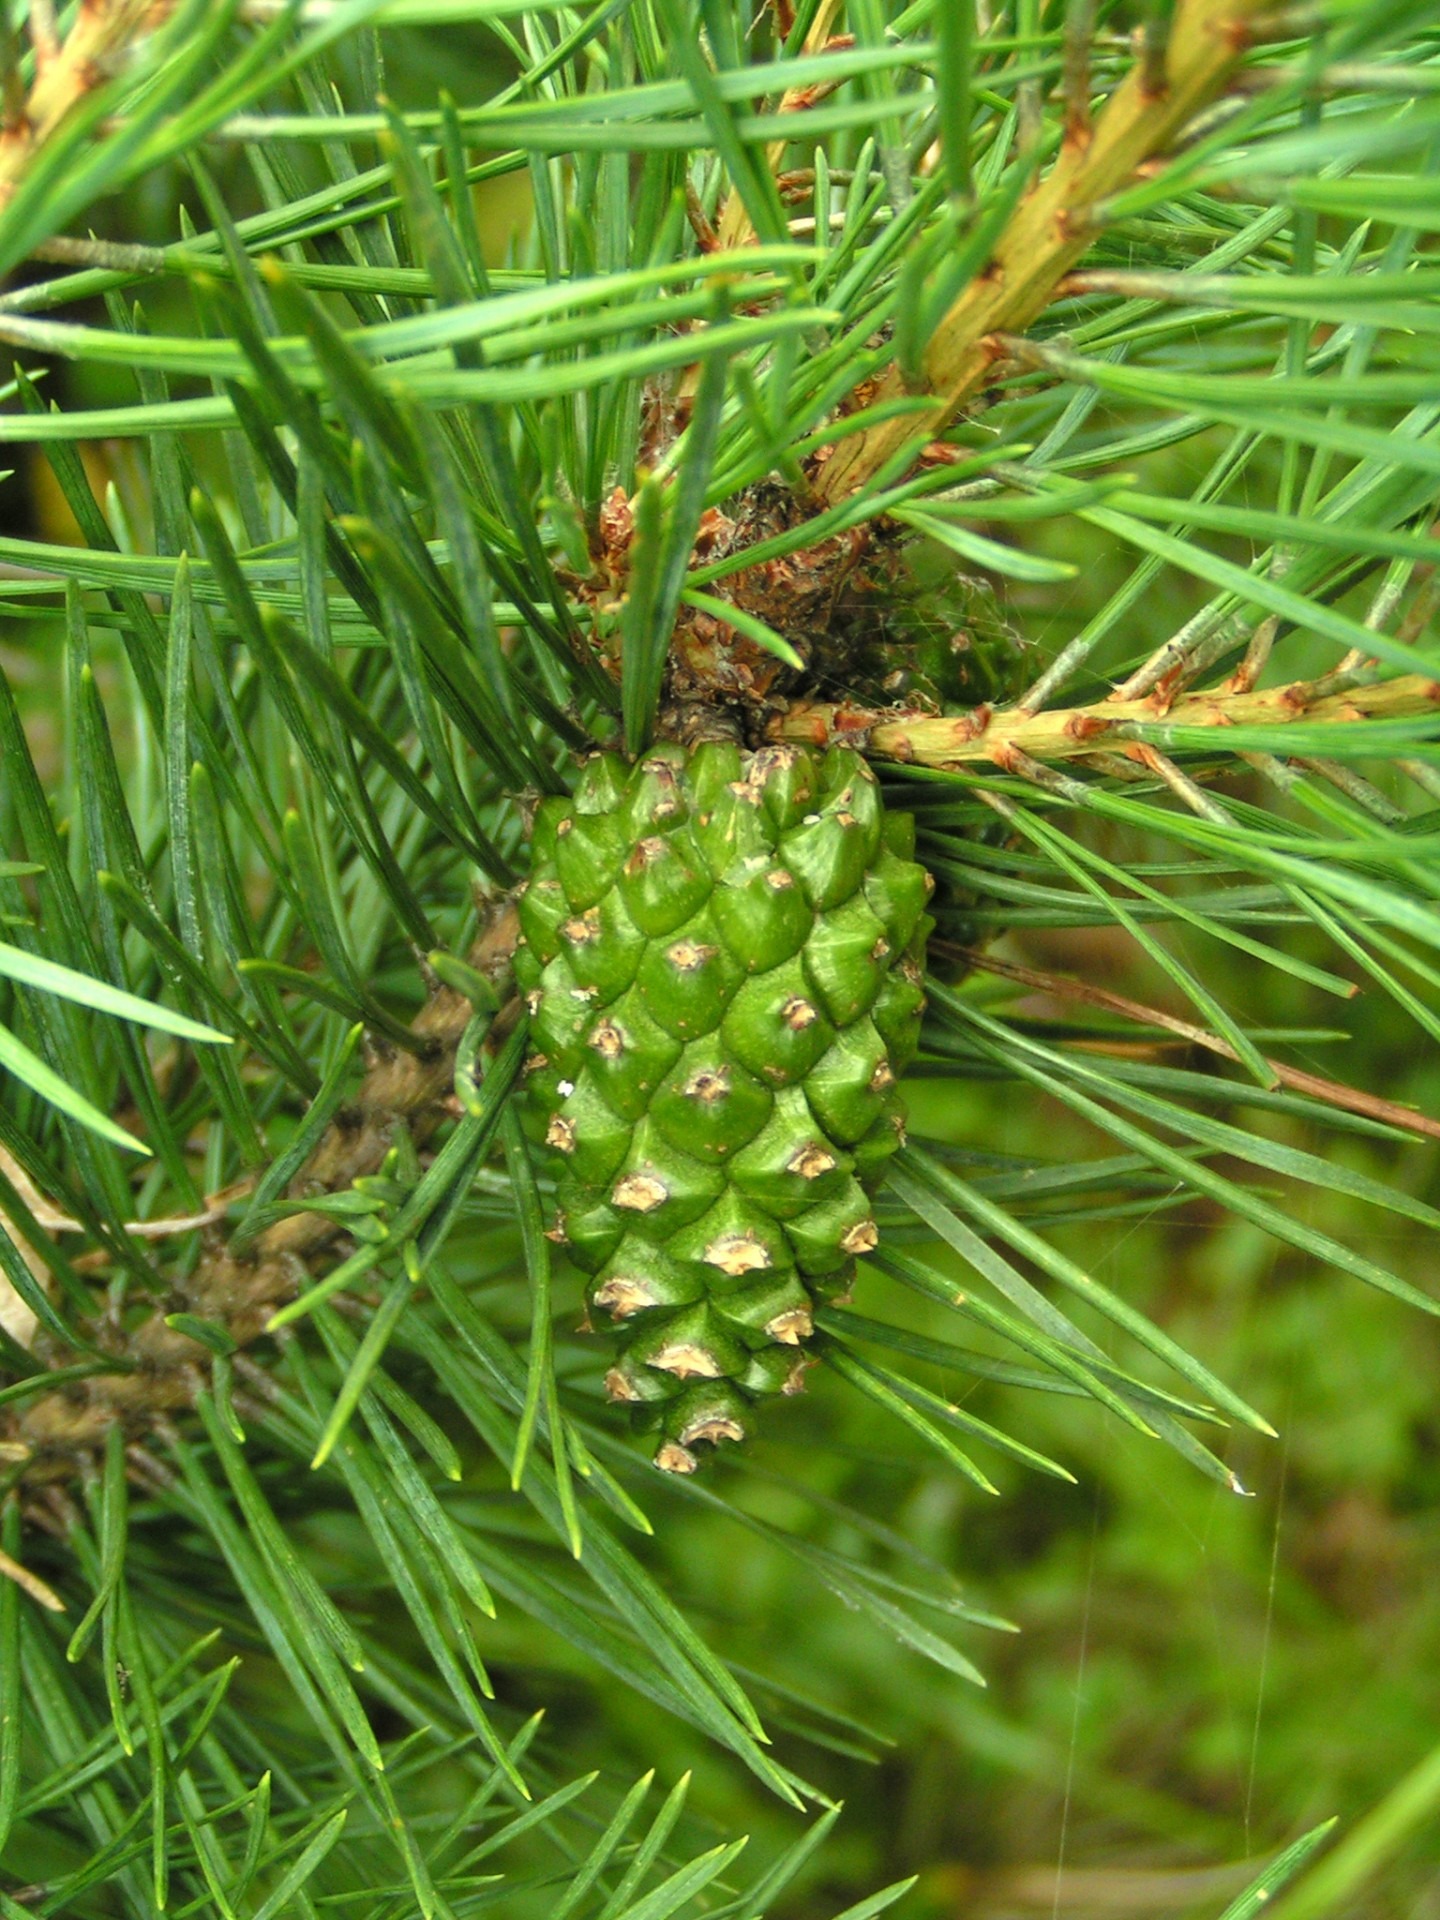
tree, branch, plant, leaf, flower, pine, green, produce, evergreen, botany, fir, flora, plants, greenery, conifer, trees, pods, leaves, seeds, spruce, branches, pines, fruits, cones, gardens, larch, flowering plant, fruiting, pine family, grass family, woody plant, temperate coniferous forest, land plant, arecales, horsetail family